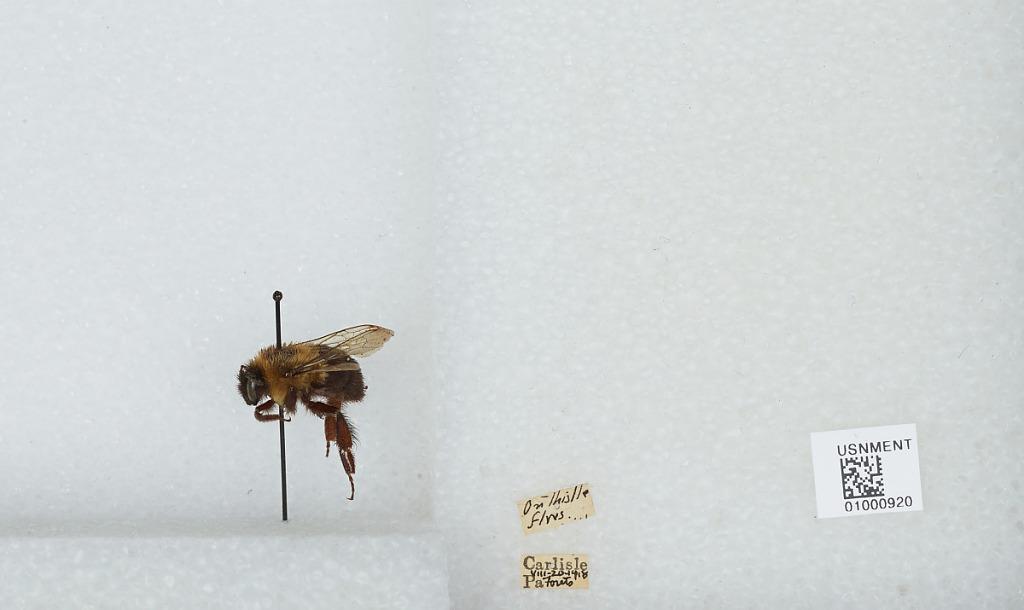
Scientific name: Bombus (Pyrobombus) impatiens Cresson
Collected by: R. Fouts
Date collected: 1918-8-20
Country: United States
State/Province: Pennsylvania
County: Cumberland
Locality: Carlisle
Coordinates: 40.2015, -77.1889